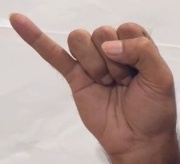
ASL sign: J